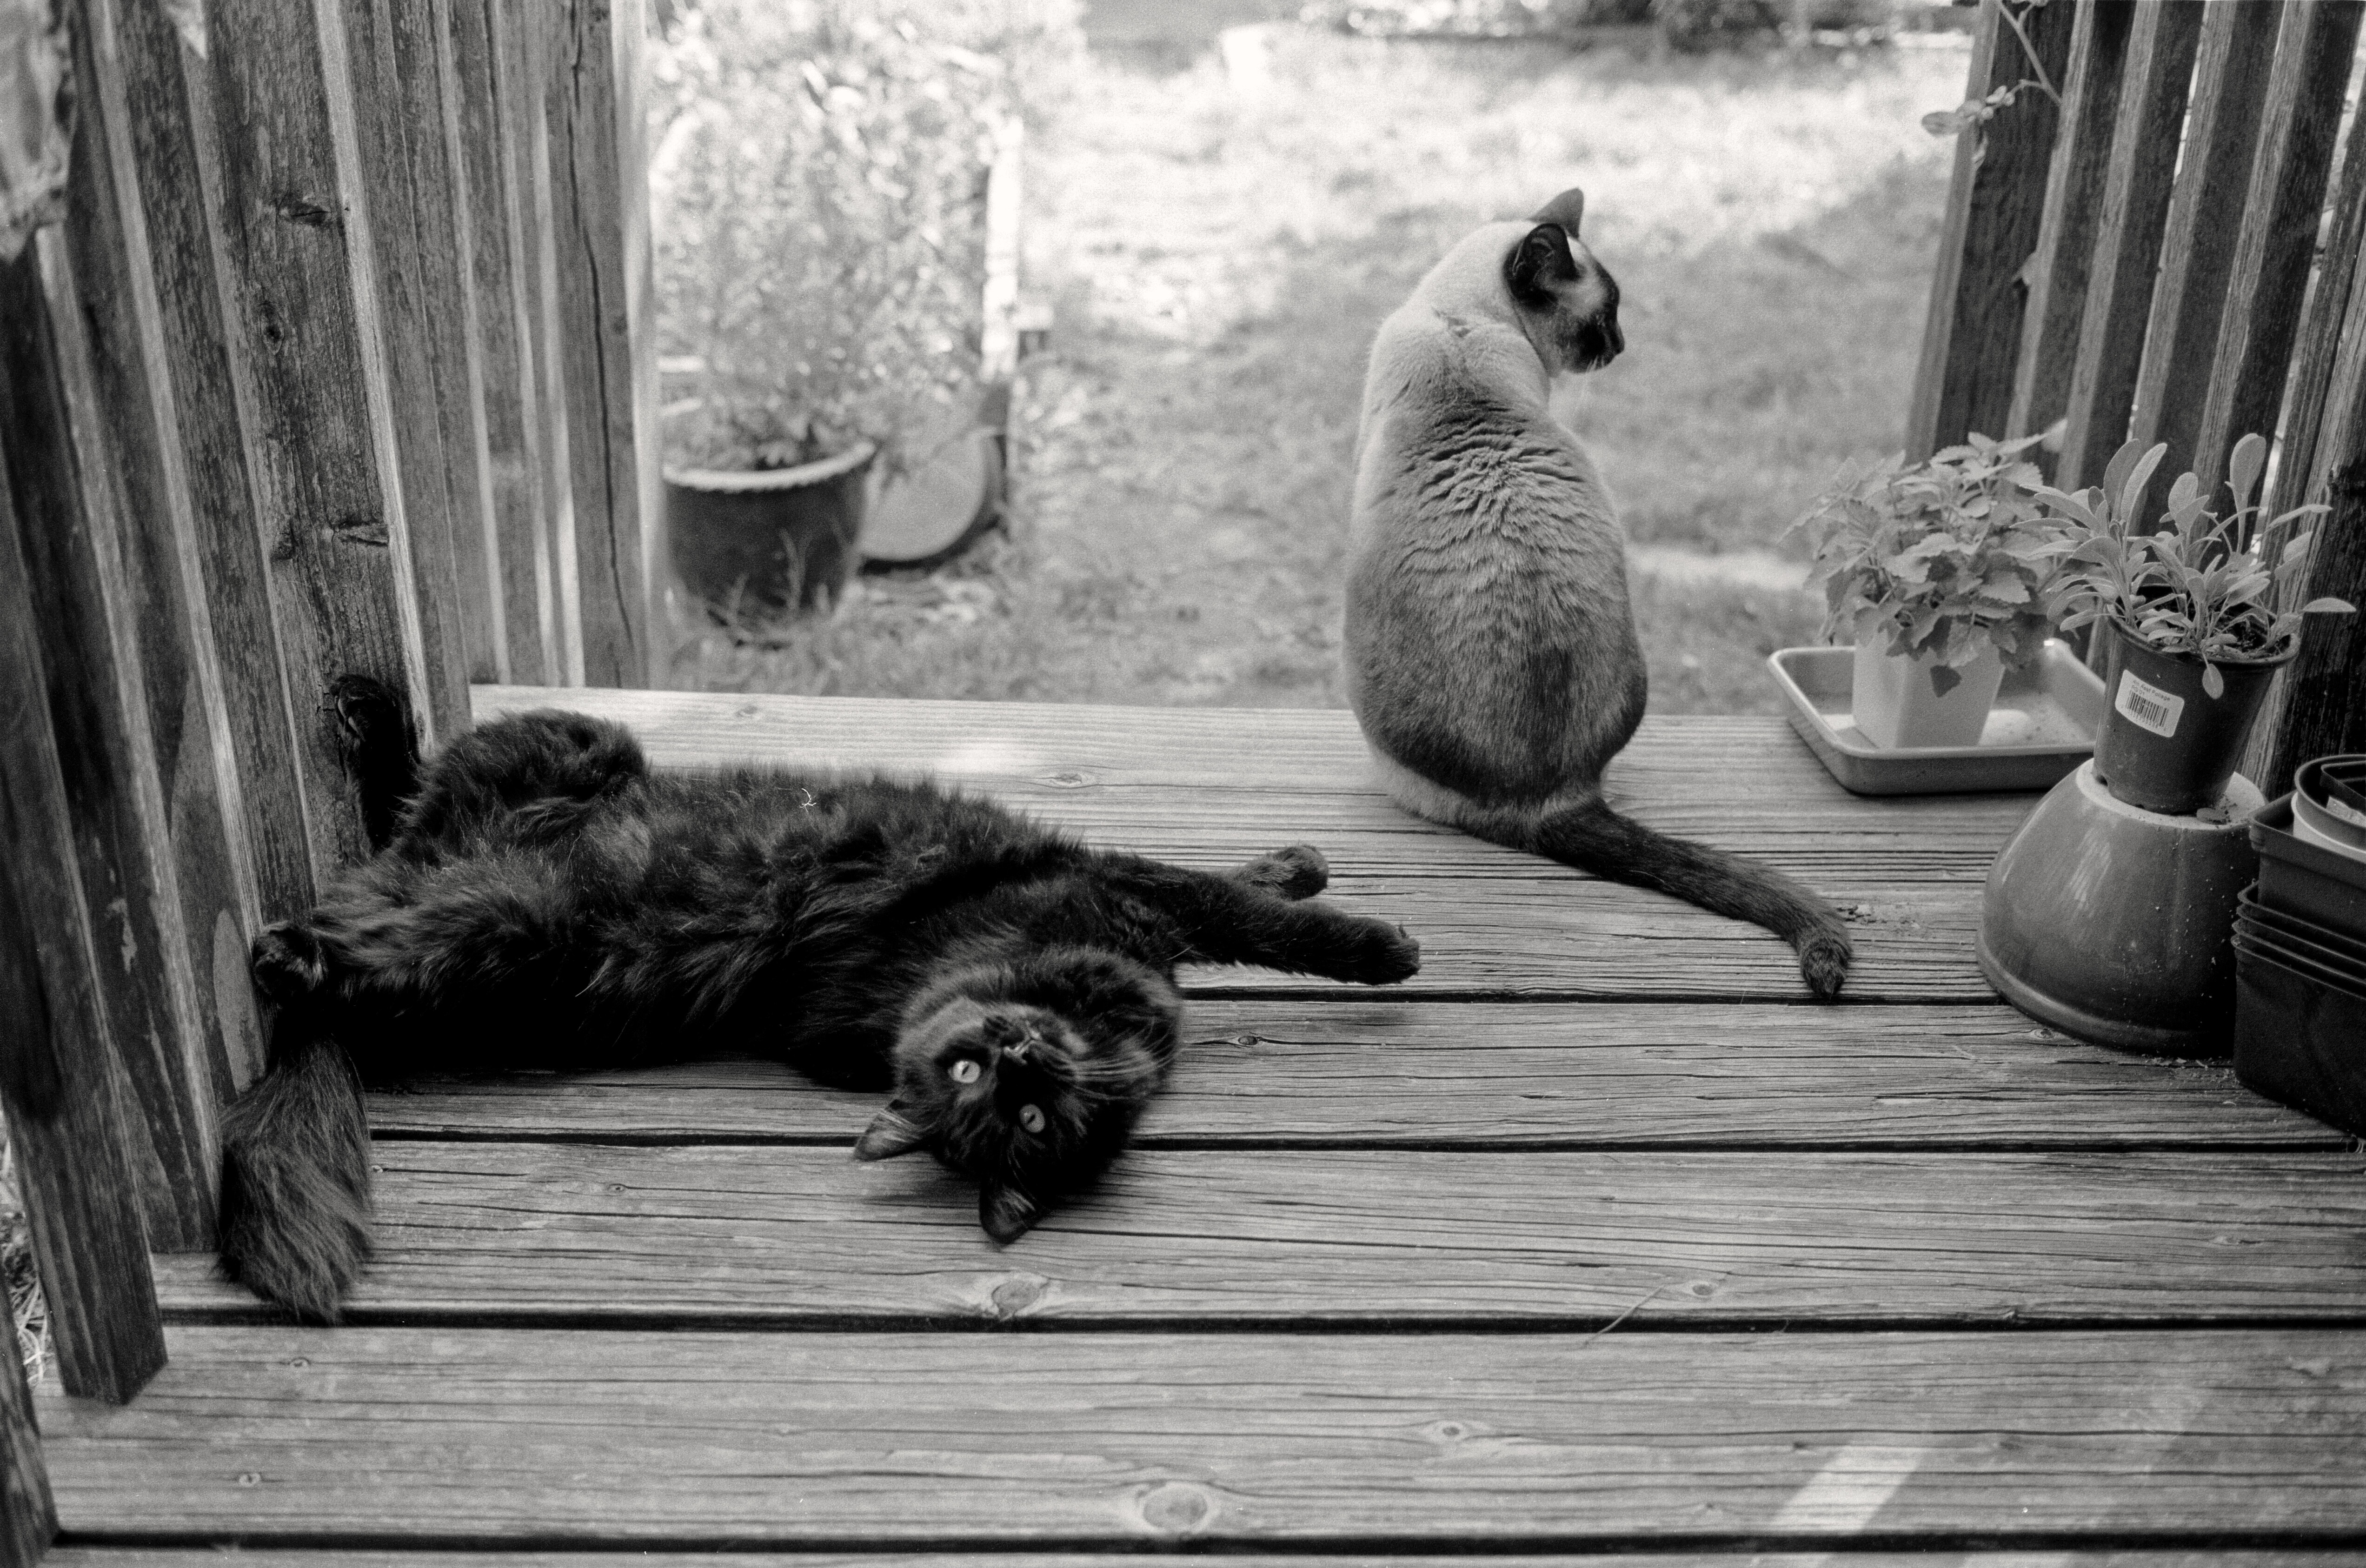
black and white, white, film, cat, mammal, black, monochrome, 2016, feliscatus, chat, kodak, 366, littledoglaughednoiret, monochrome photography, small to medium sized cats, cat like mammal